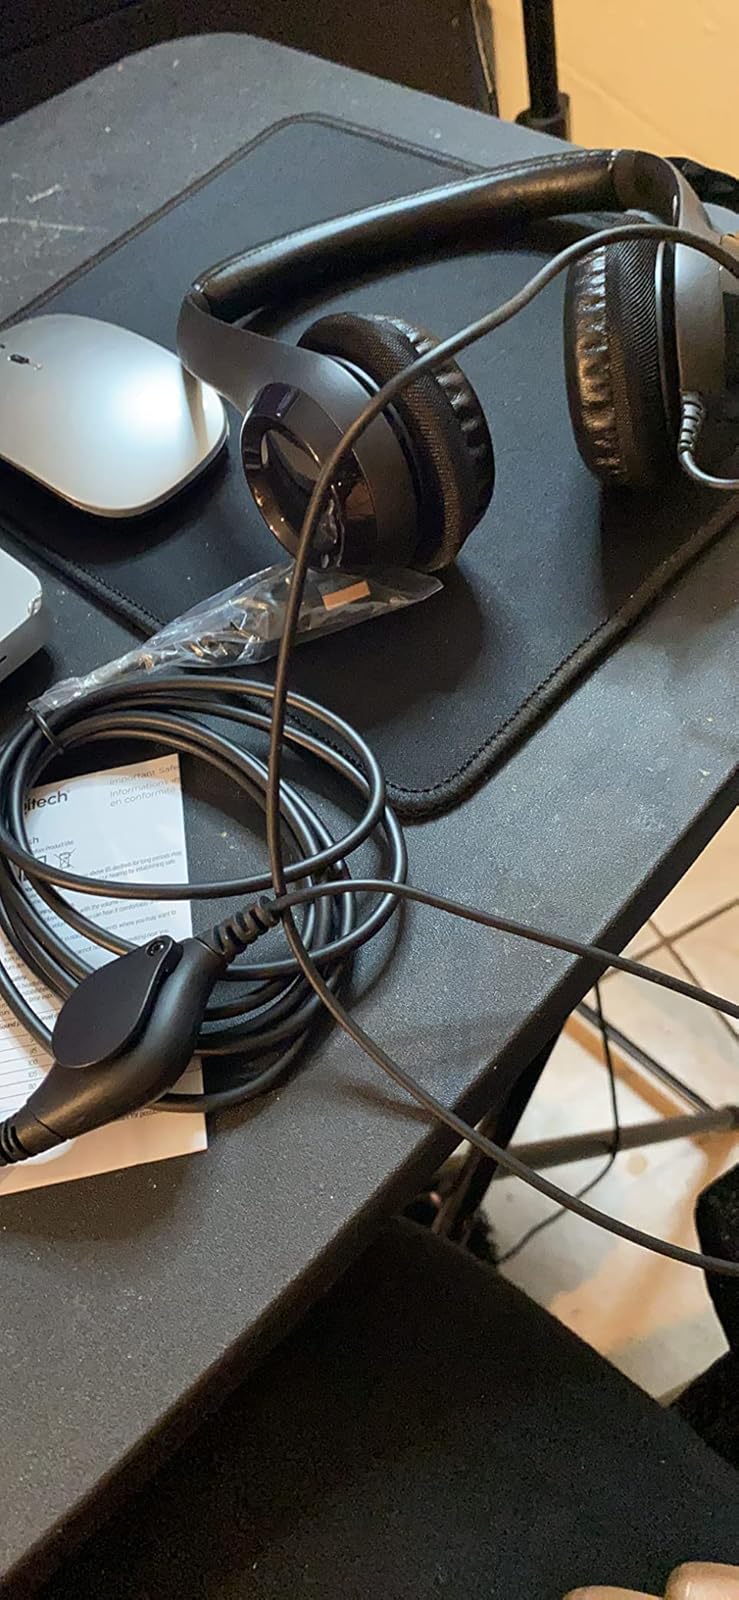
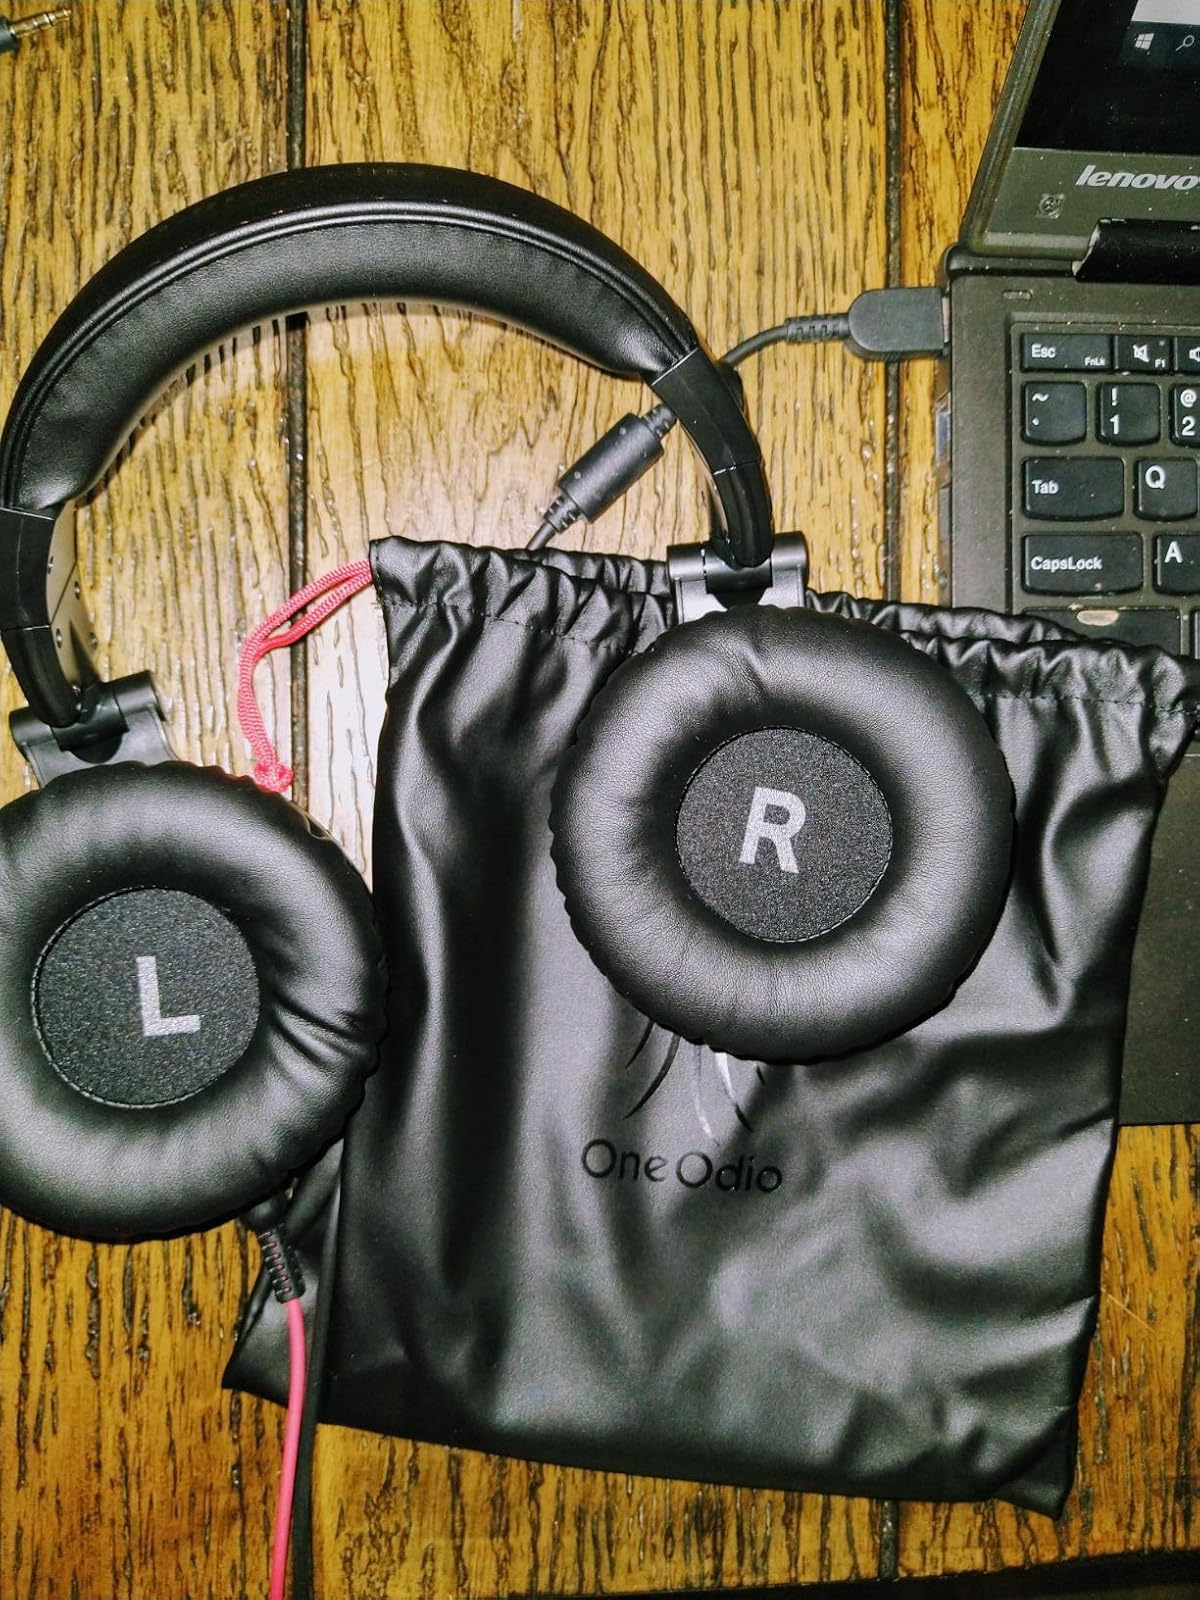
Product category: headphones
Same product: no